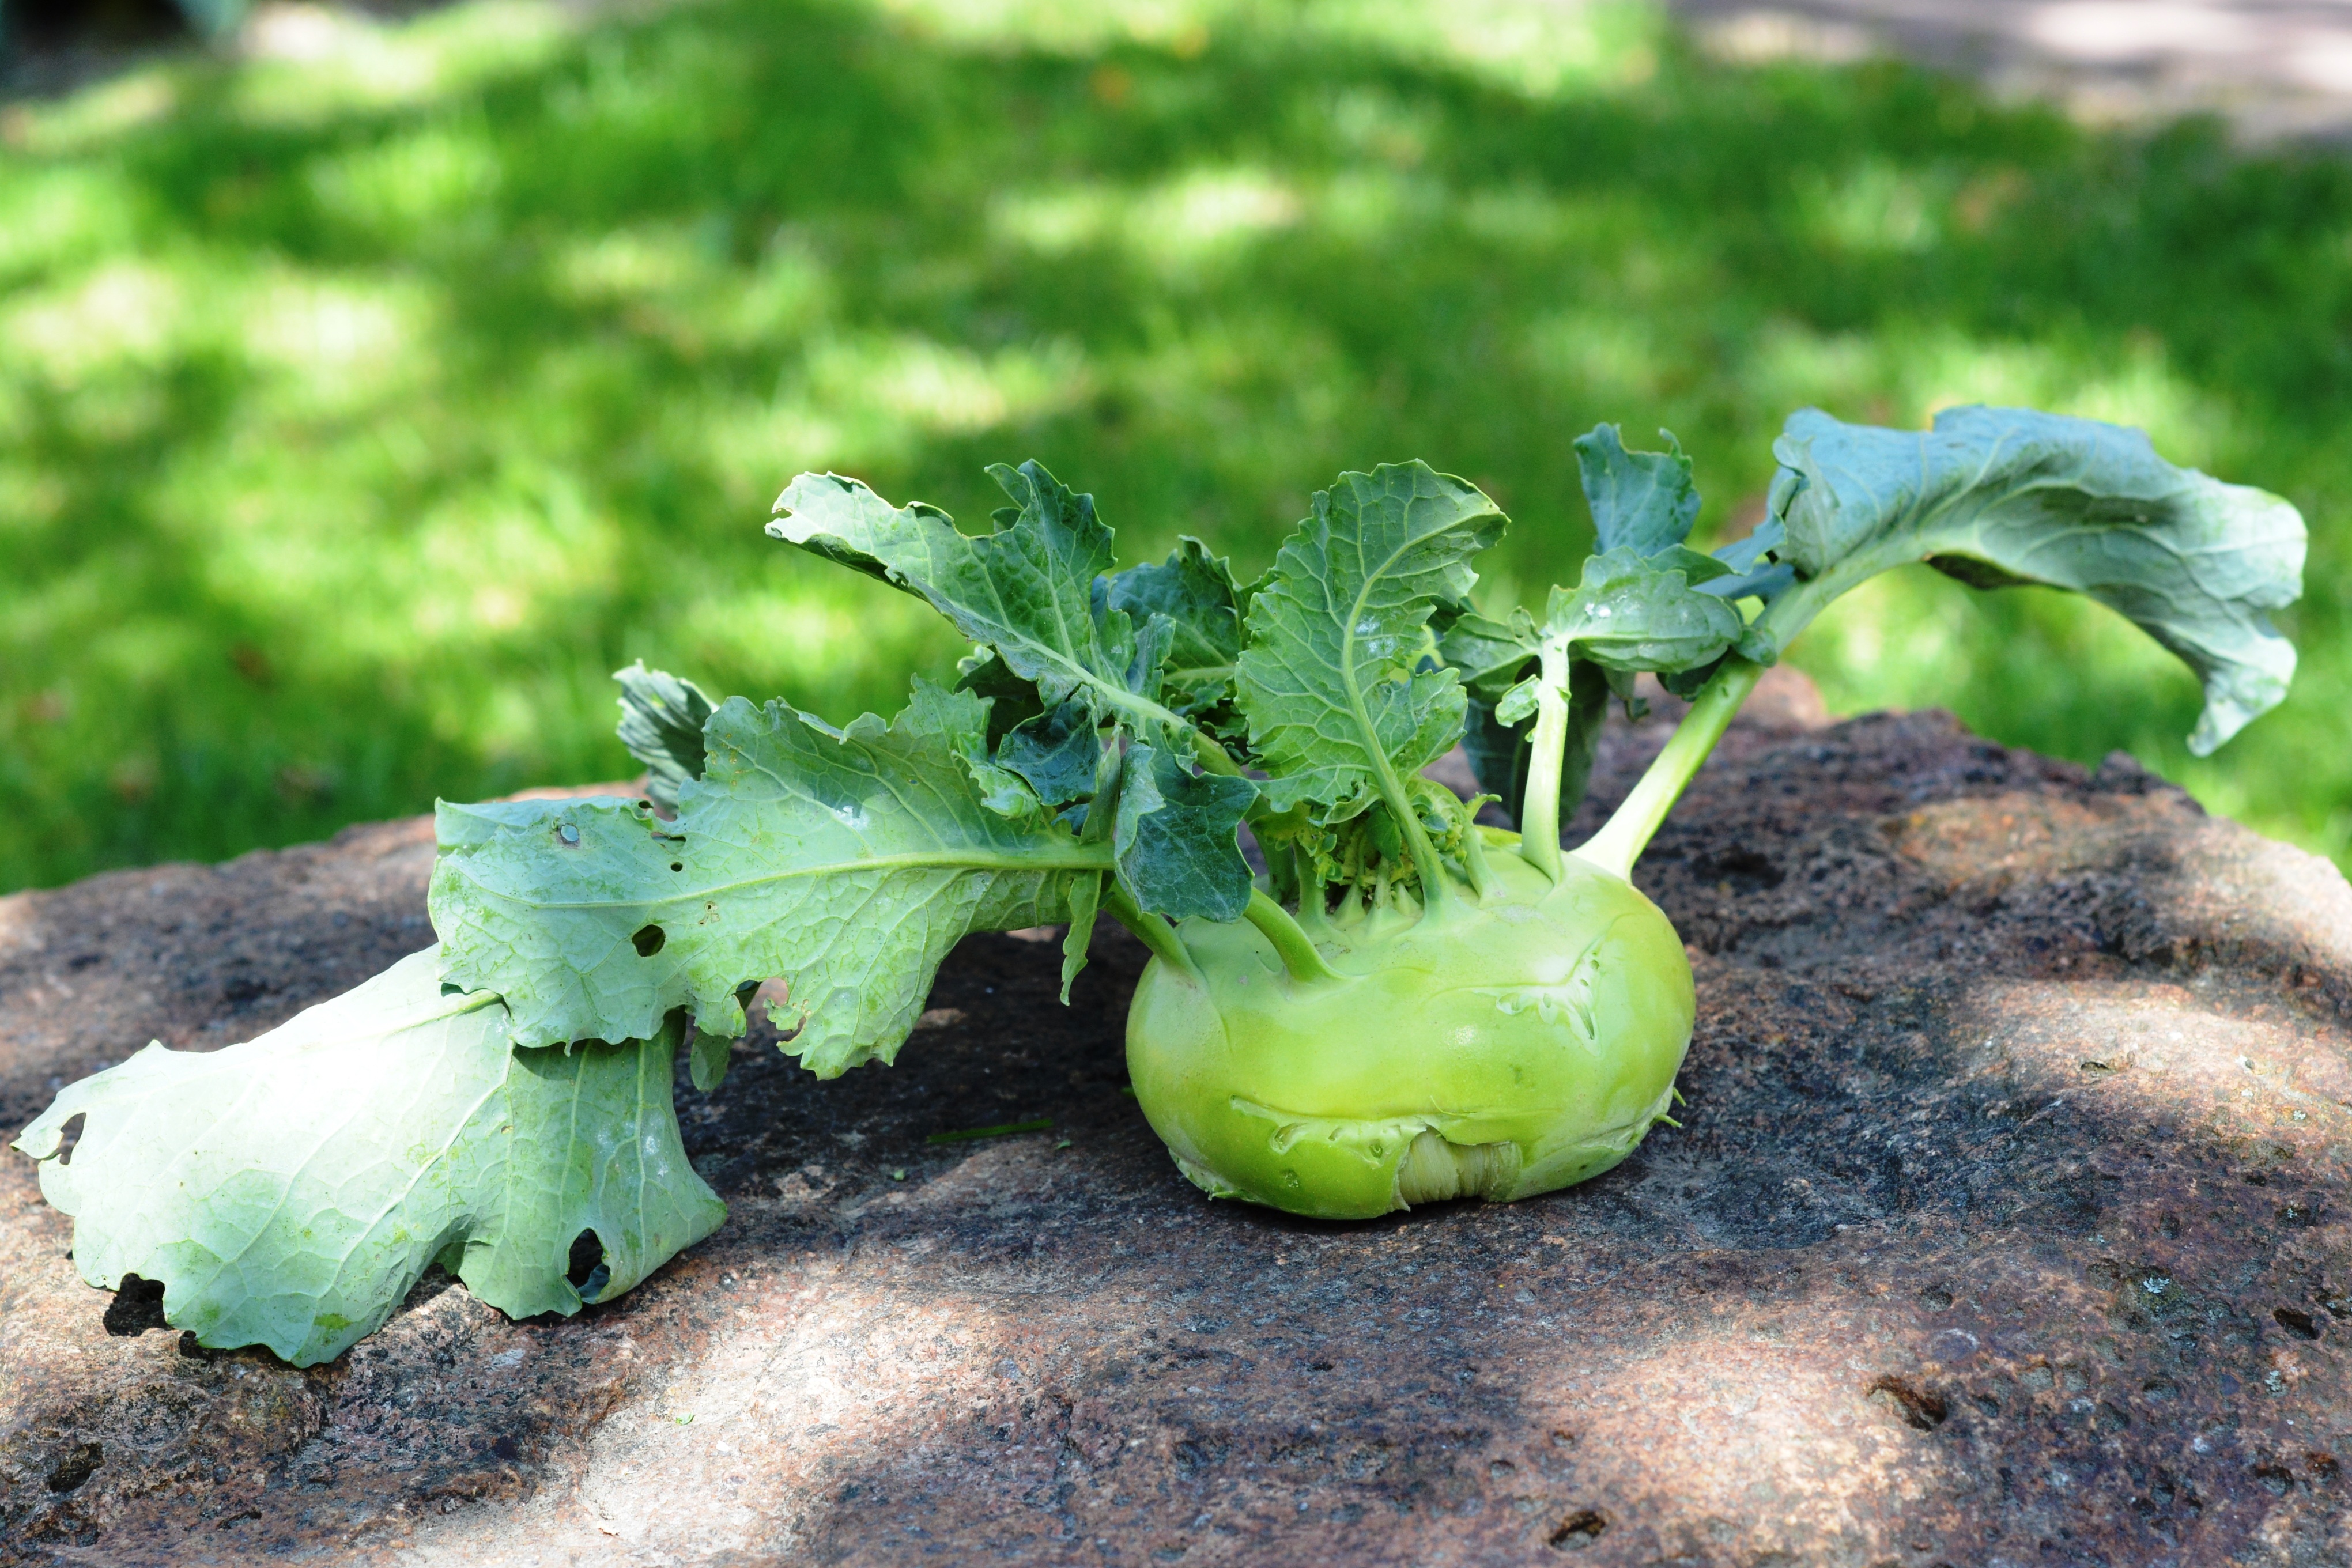
plant, food, green, produce, vegetable, soil, garden, vegetables, brassica, a vegetable, a garden plant, chinese cabbage kohlrabi, kalarepka, jarzyna, brassica rapa, leaf vegetable